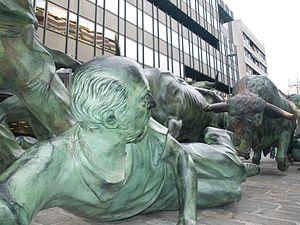
Les villes d'Espagne se concentrent dans deux zones : l'aire urbaine de Madrid et d'autres villes comme Séville, Saragosse, Murcie, Valladolid ou Cordoue et les côtes, qui comptent des villes comme Barcelone, Valence, Malaga, Bilbao, Murcie, Palma de Majorque, Gijón, Las Palmas de Grande Canarie, La Corogne, Alicante, Cadix, ou Santander.